Maria Claudia Lacouture

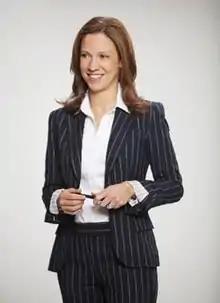
Lacouture in 2021

Maria Claudia Lacouture (born 1974, Santa Marta, Colombia) is a Colombian businesswoman who served as the Minister of Commerce, Industry, Tourism from 2016 to 2017. She is currently the head of the Colombo American Chamber of Commerce.